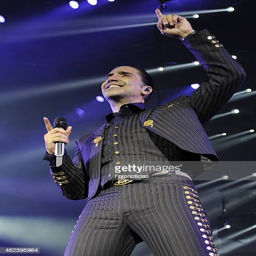
latin pop artist performs on stage